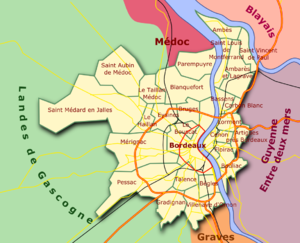
Carte de la Communauté Urbaine de Bordeaux, Aquitaine, France
La rocade de Bordeaux permet le contournement de la capitale girondine. Elle est constituée de l'autoroute A630, section des routes européennes 05 et 70, sur la rive gauche de la Garonne, et de la route nationale 230 sur la rive droite. Elle se situe dans le prolongement de l'autoroute A10 et à l'intersection des autoroutes A89, A62 et A63.